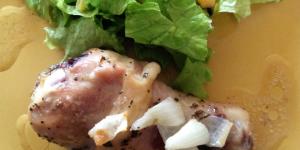
muslos de pollo a la cerveza